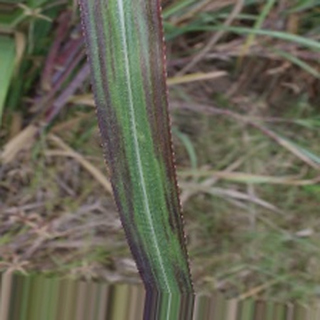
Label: sugarcane_bacterial_blight